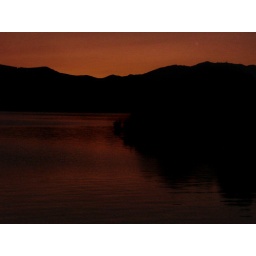
This is a picture I took before the sun set over a lake by the mountains